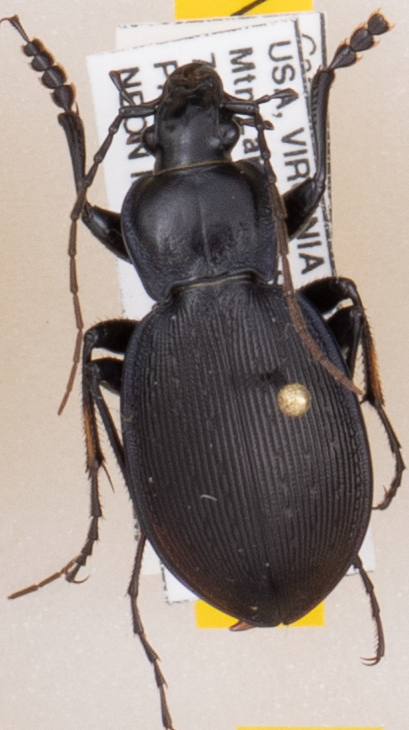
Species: Carabus goryi
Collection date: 2019-07-02
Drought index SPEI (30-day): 0.678
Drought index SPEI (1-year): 2.09
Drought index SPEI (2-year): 2.09